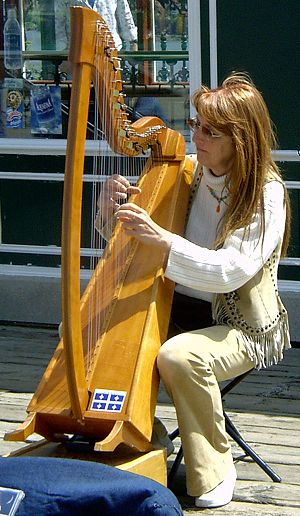
Harpe
Harpespiller.
En harpe er et strengeinstrument, som har strengene udspændt over en ramme. Harpen findes i en del forskellige udgaver og varierer en del fra ét geografisk område til et andet. Harpen er det andet største strengeinstrument i et symfoniorkester. Den er samtidig et instrument med en meget stor ambitus.